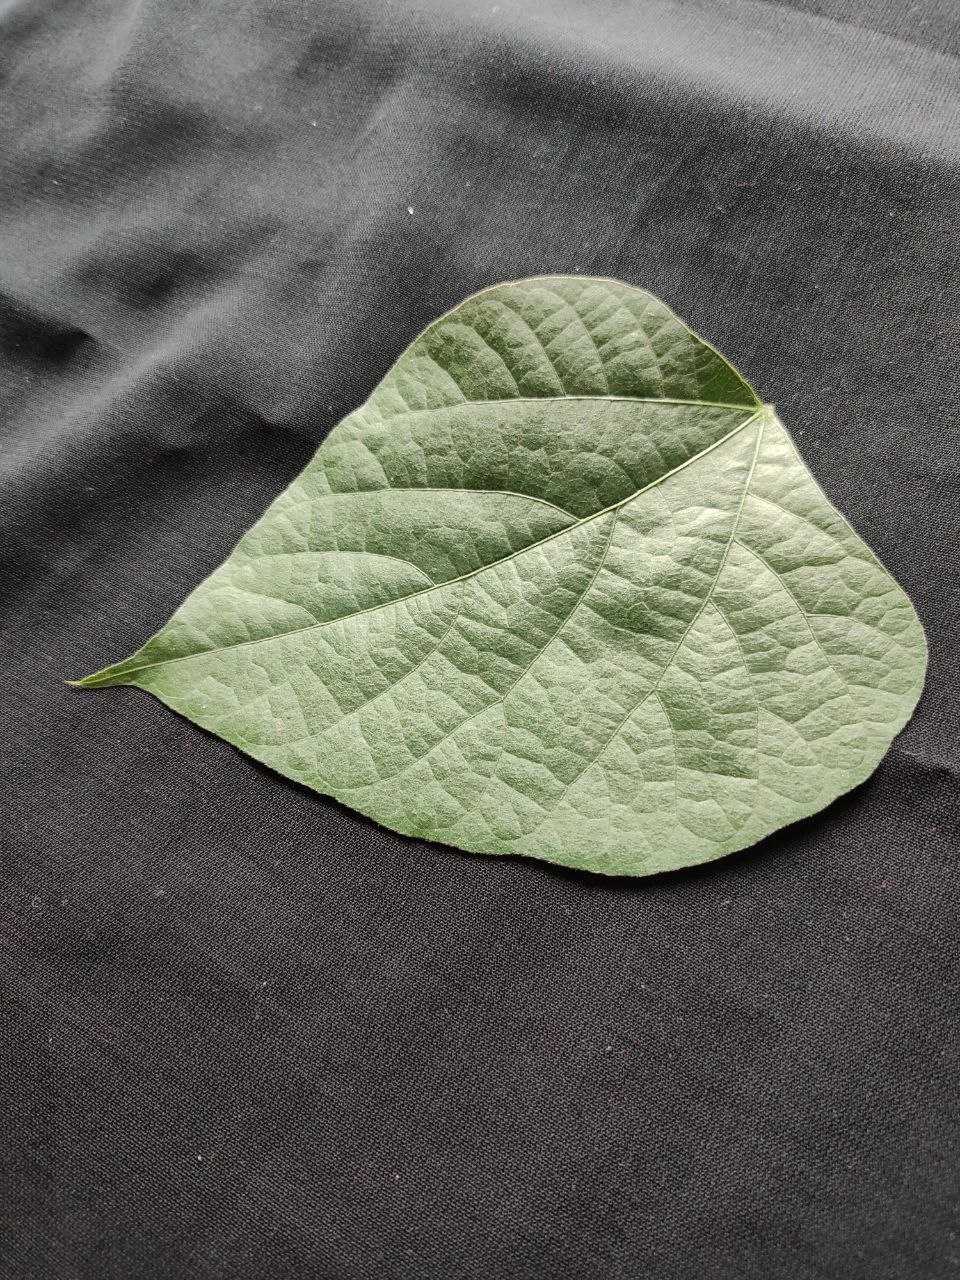
Crop: bean
Leaf condition: Fresh Leaf